Weather of 2022

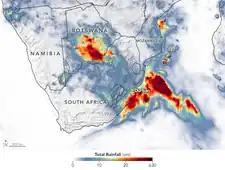
Satellite-based map provided by NASA of the rainfall totals recorded in Southern Africa between April 7–13, 2022

In April 2022, the National Oceanic and Atmospheric Administration documented 20 weather-related fatalities and 72 weather-related injuries in the United States and Territories of the United States.